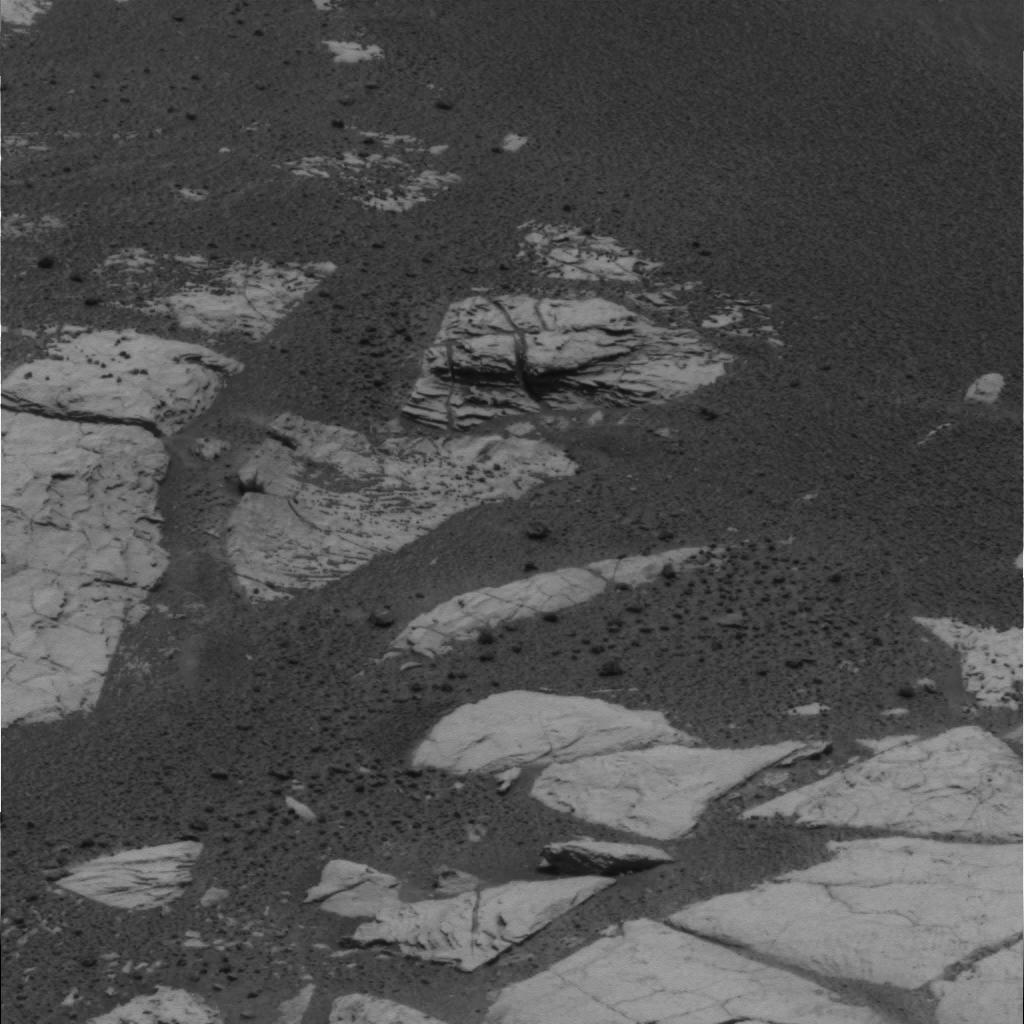
Surface features visible: Rock Outcrops, Rock (Linear Features), Soil, Spherules, Nearby Surface